George Charles Champion

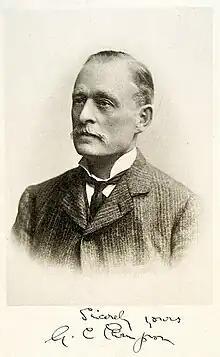

George Charles Champion (29 April 1851 – 8 August 1927) was an English entomologist specialising in the study of beetles.